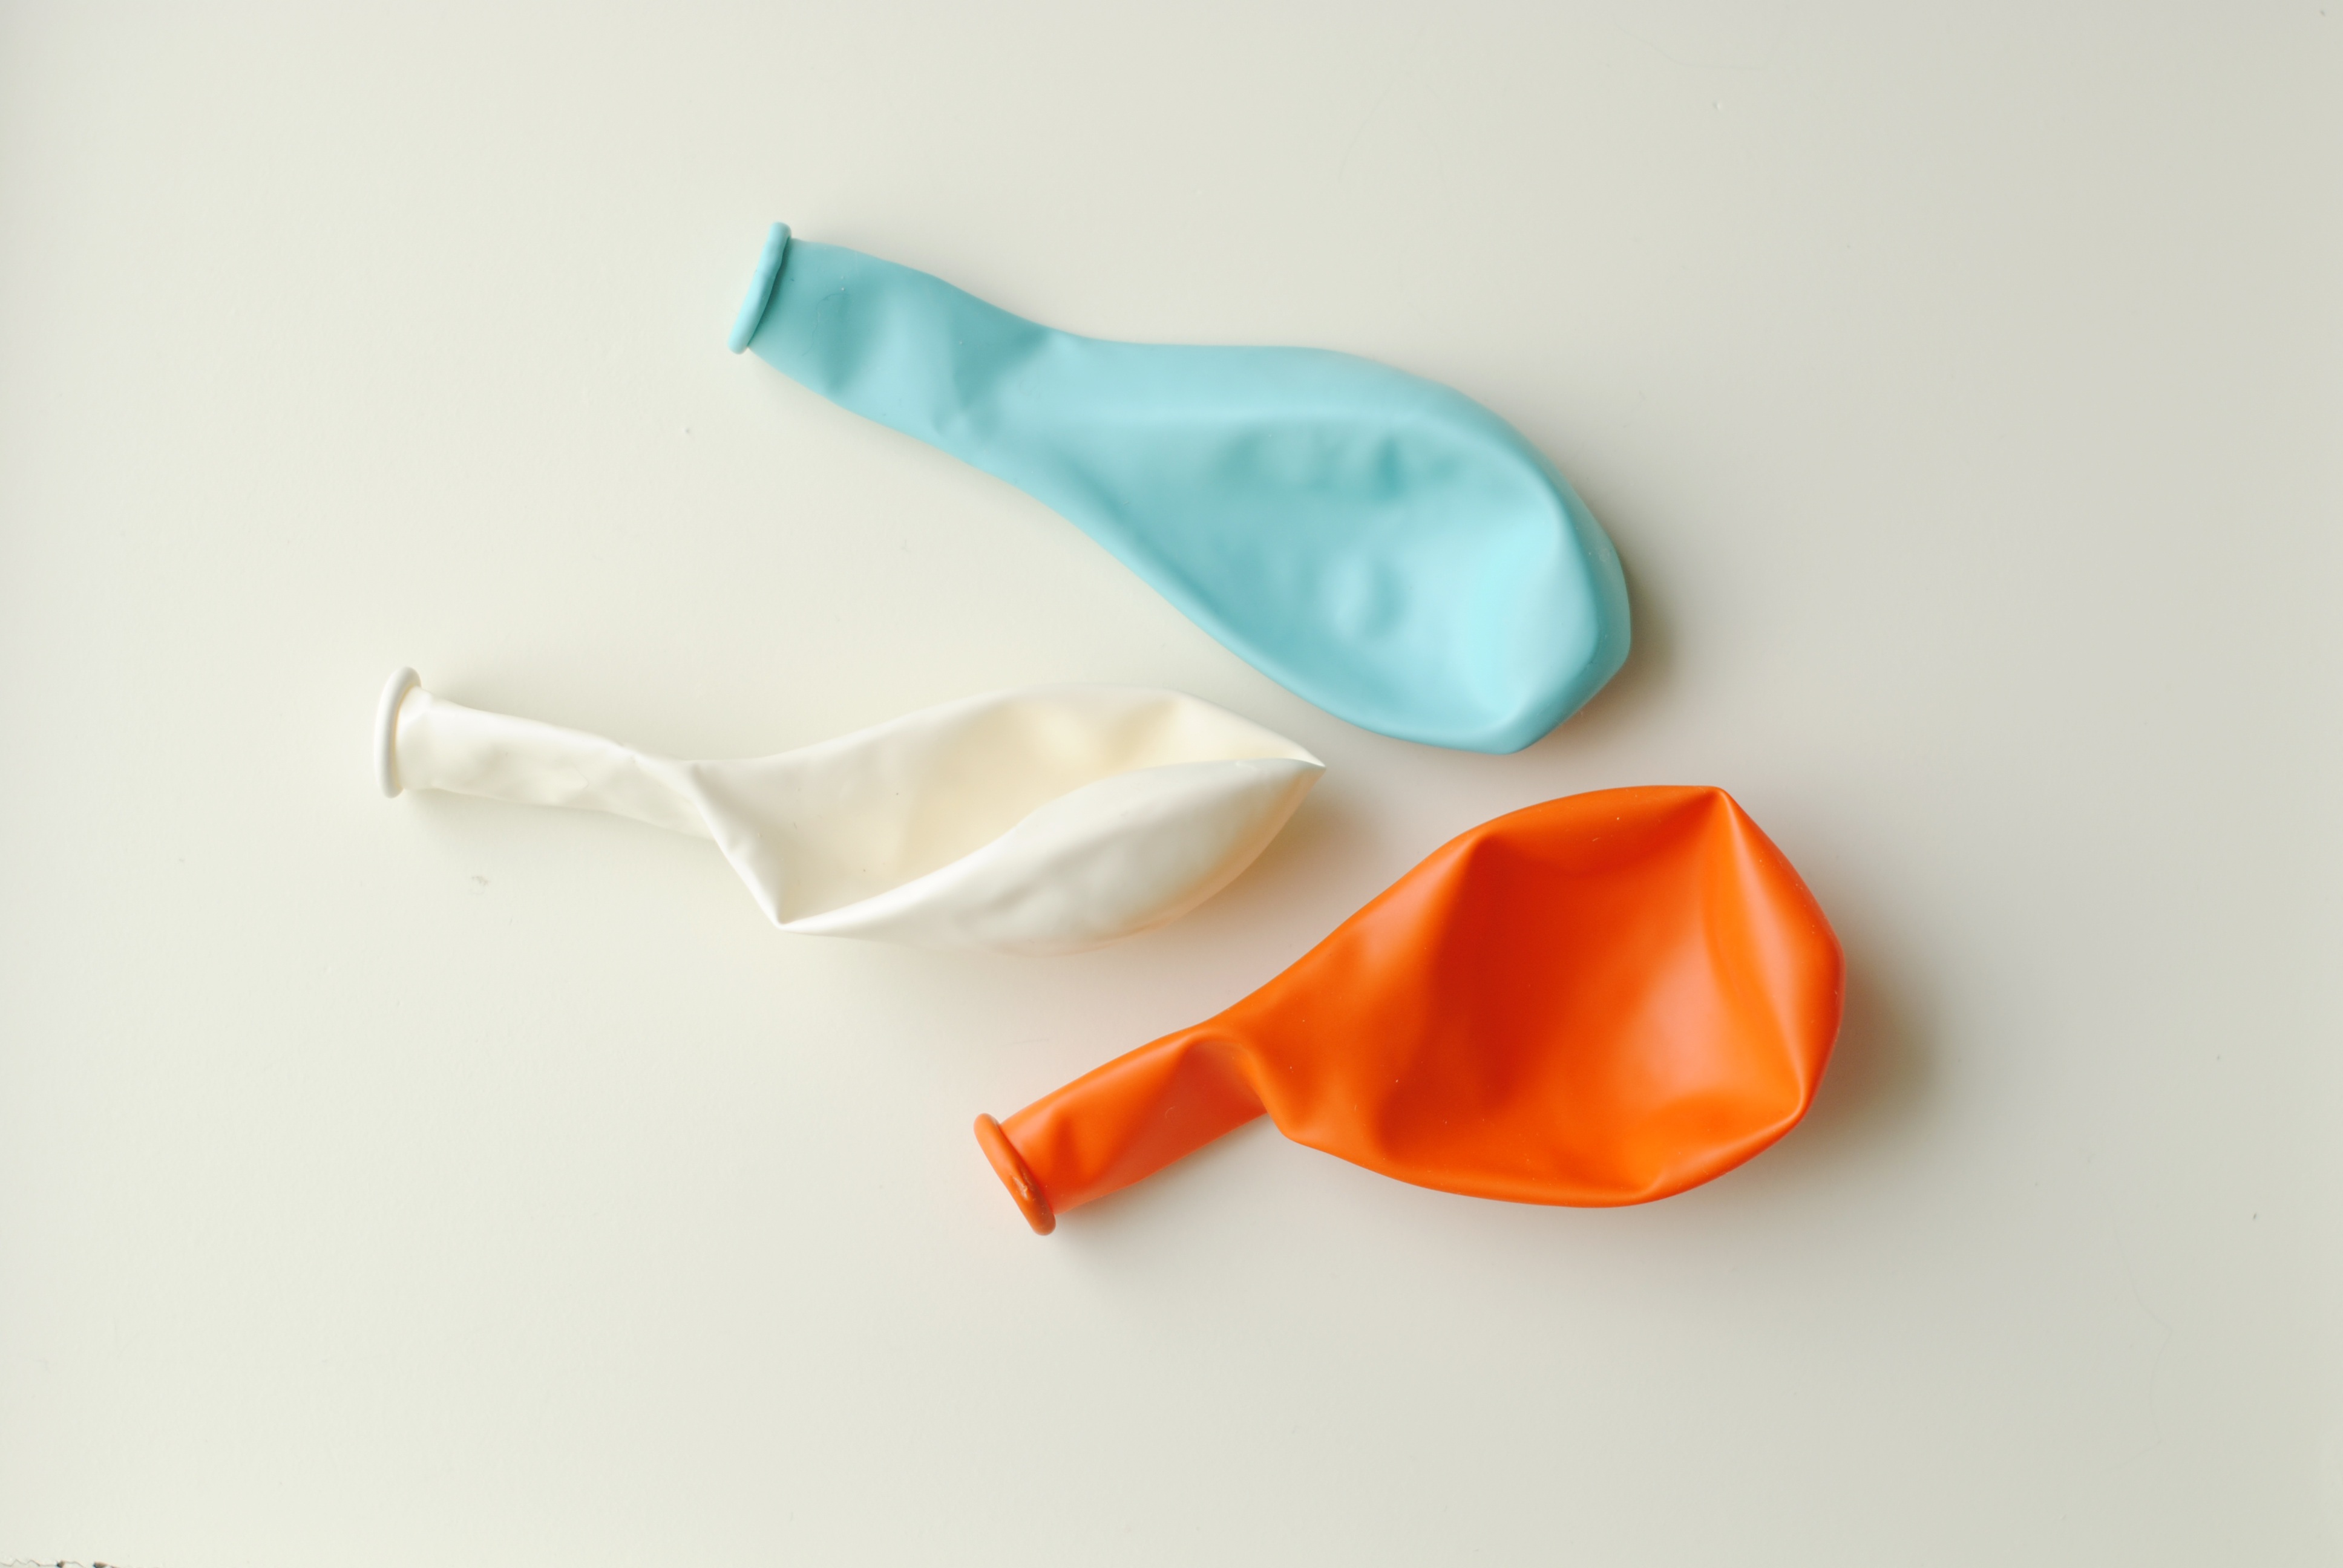
hand, play, petal, celebration, food, product, crafts, balloons, party, entertainment, inflatable